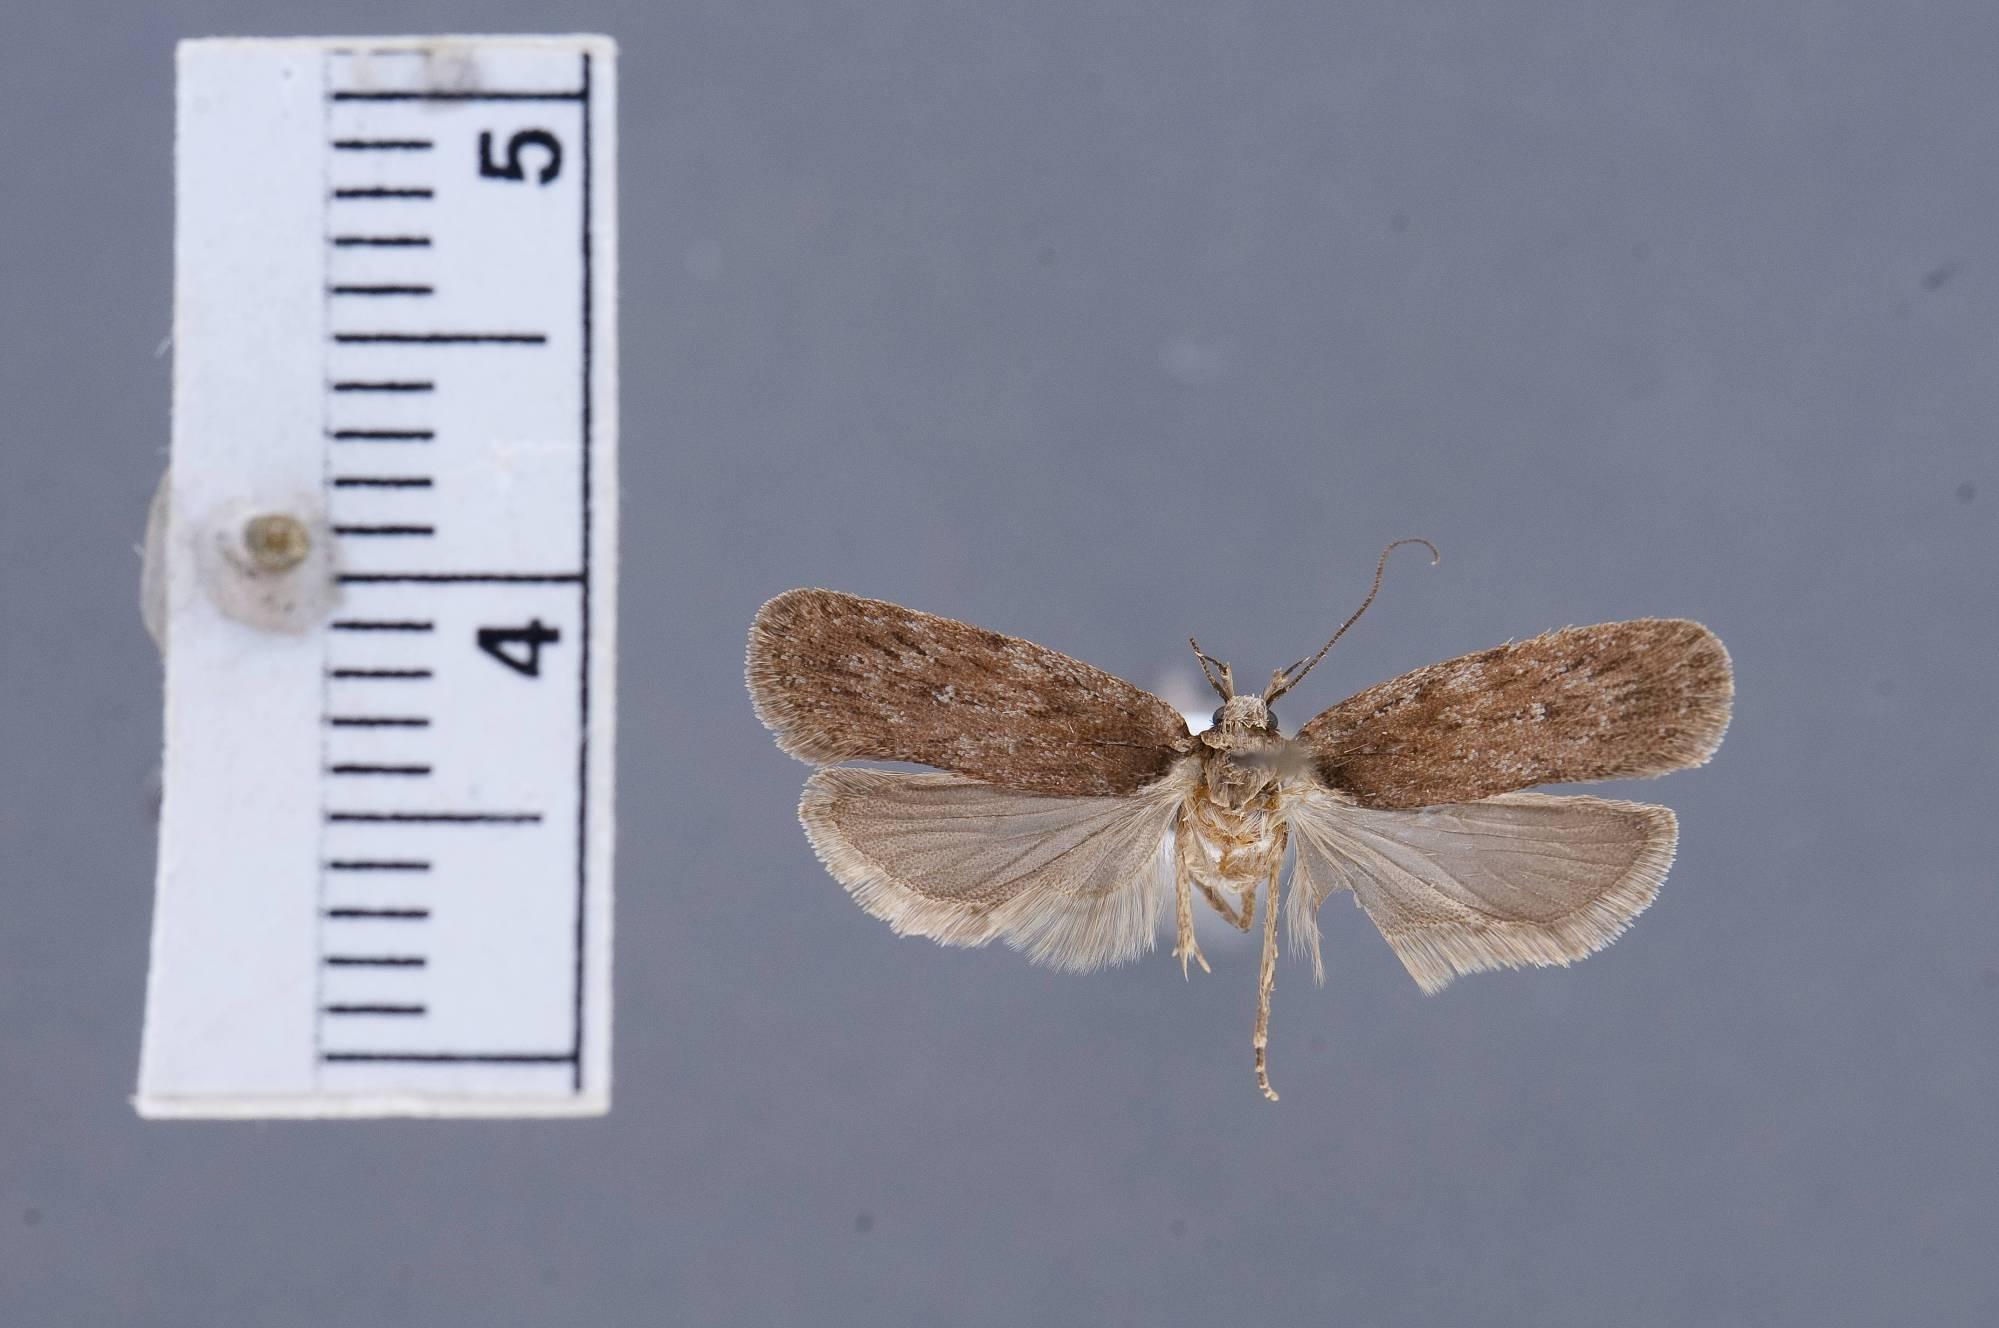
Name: Depressaria betina
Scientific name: Depressaria betina Clarke, 1947
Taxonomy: Animalia, Arthropoda, Insecta, Lepidoptera, Glossata, Depressariidae, Depressariinae
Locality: Gilmer, Klickitat, Washington, United States
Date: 2 Jun 1946